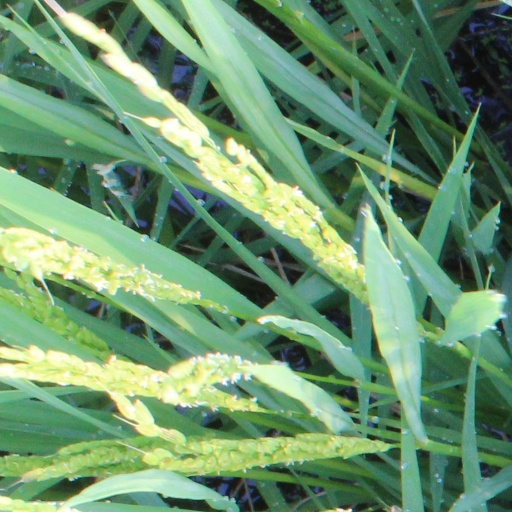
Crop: rice